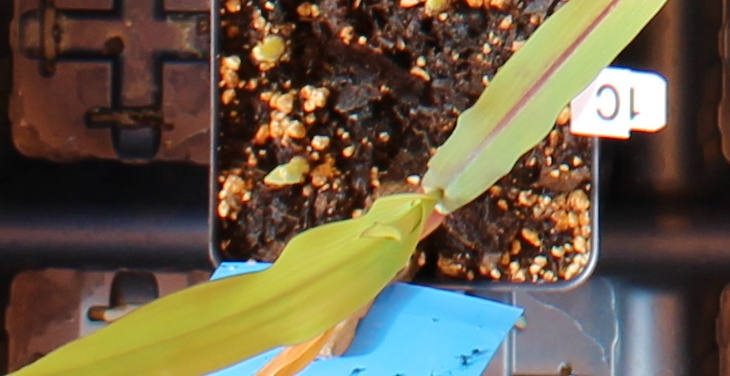
Label: Corn